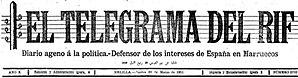
El Telegrama del Rif, en français Le Télégramme du Rif, est le nom d'un journal local de la ville autonome de Melilla, fondée après la catastrophe de 1898, donc l'Espagne a commencé à être intéressé à exercer une influence militaire et économique dans la région du Rif.